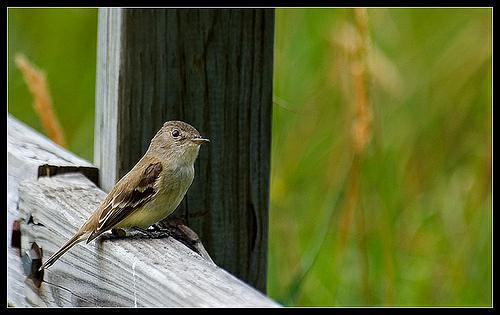
A photo of a least flycatcher